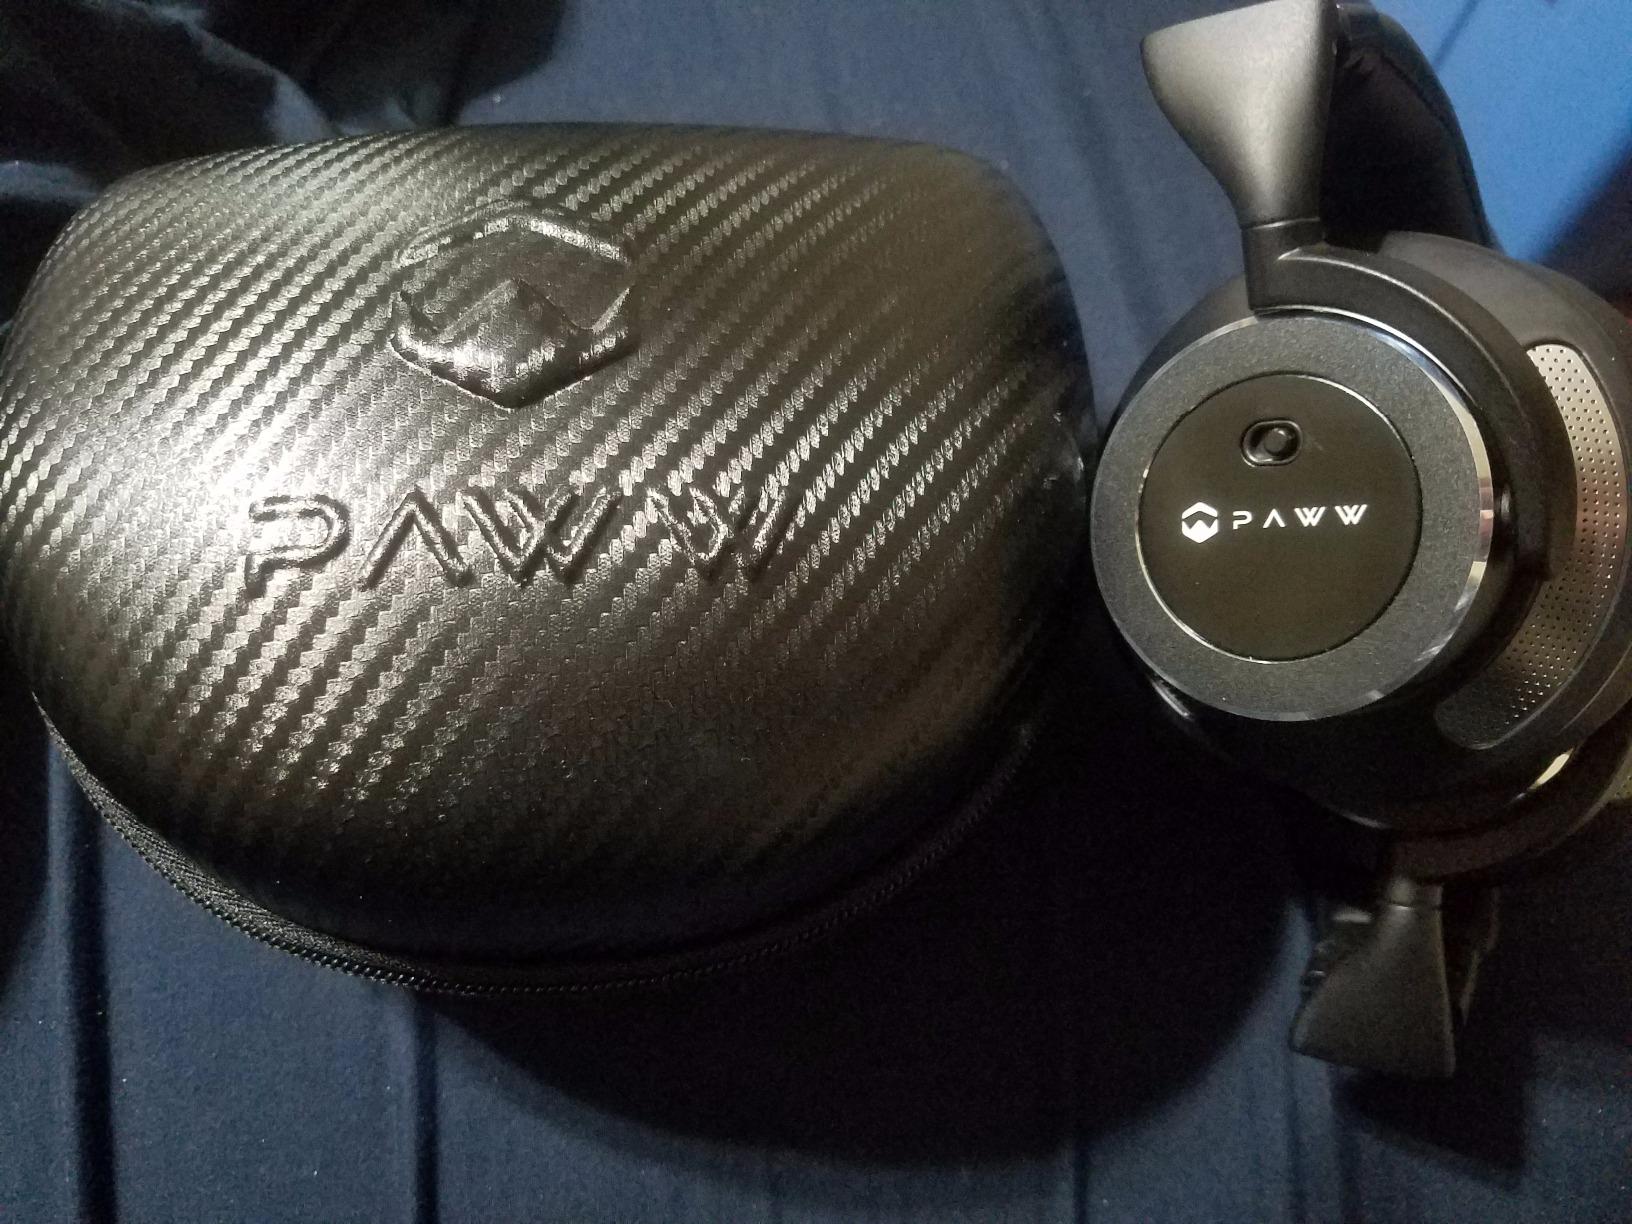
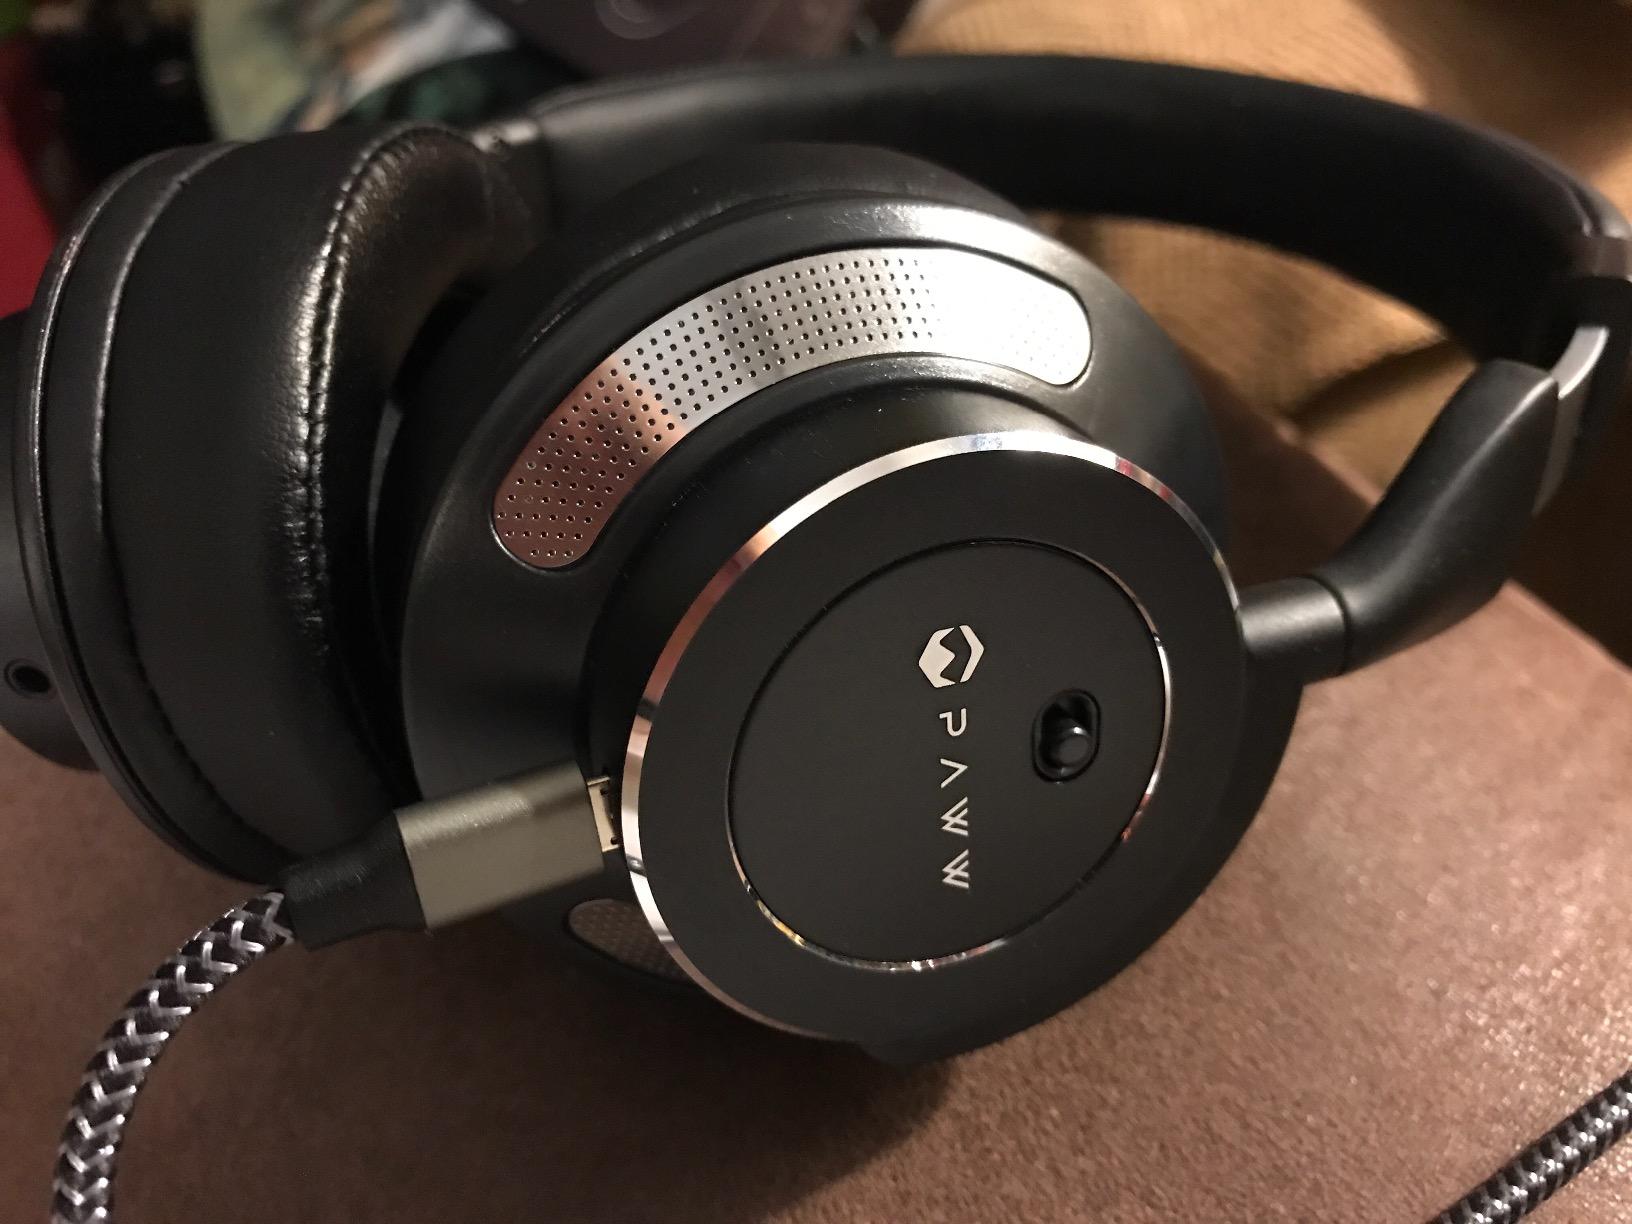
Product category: headphones
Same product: yes